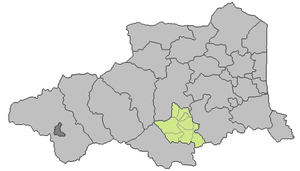
Arles-sur-Tech (kanton)
Placering i departementet Pyrénées-Orientales
Arles-sur-Tech var en fransk kanton fra 1790 til 2015 beliggende i departementet Pyrénées-Orientales i regionen Languedoc-Roussillon. Kantonen blev nedlagt i forbindelse med en reform, der reducerede antallet af kantoner i Frankrig. Alle kantonens kommuner indgår nu i den nye kanton Le Canigou.